Jojo Moyes

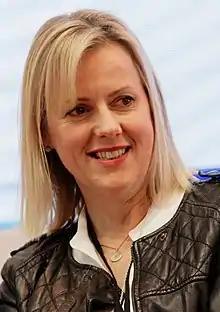
Jojo Moyes in Paris in 2017

Pauline Sara Jo Moyes (born 4 August 1969), known professionally as Jojo Moyes, is an English journalist and, since 2002, an award-winning romance novelist, #1 New York Times best selling author and screenwriter. She is one of only a few authors to have twice won the Romantic Novel of the Year Award by the Romantic Novelists' Association and her works have been translated into twenty-eight languages and have sold over 40 million copies worldwide.